Tadeusz Korzon

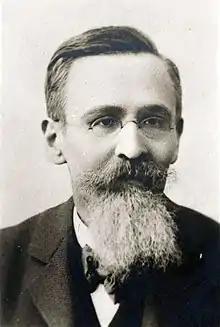
Tadeusz Korzon

Tadeusz Korzon (1839—1918) was a historian specializing in the history of Poland.